Morrill Hall (Iowa State University)

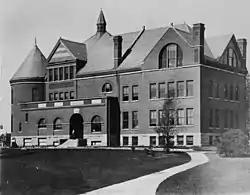
HABS photo

Morrill Hall, on the campus of Iowa State University, is a historic building that now houses the Christian Petersen Art Museum.